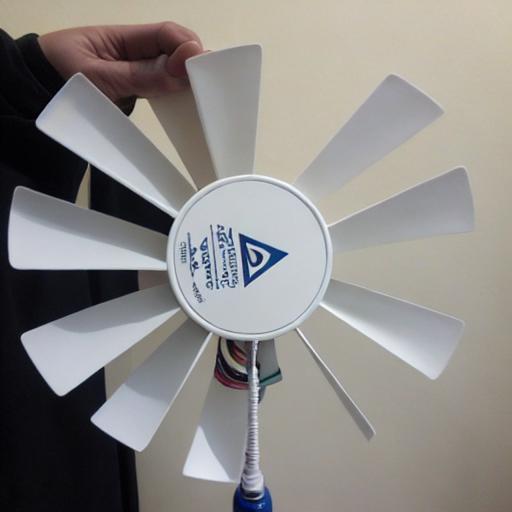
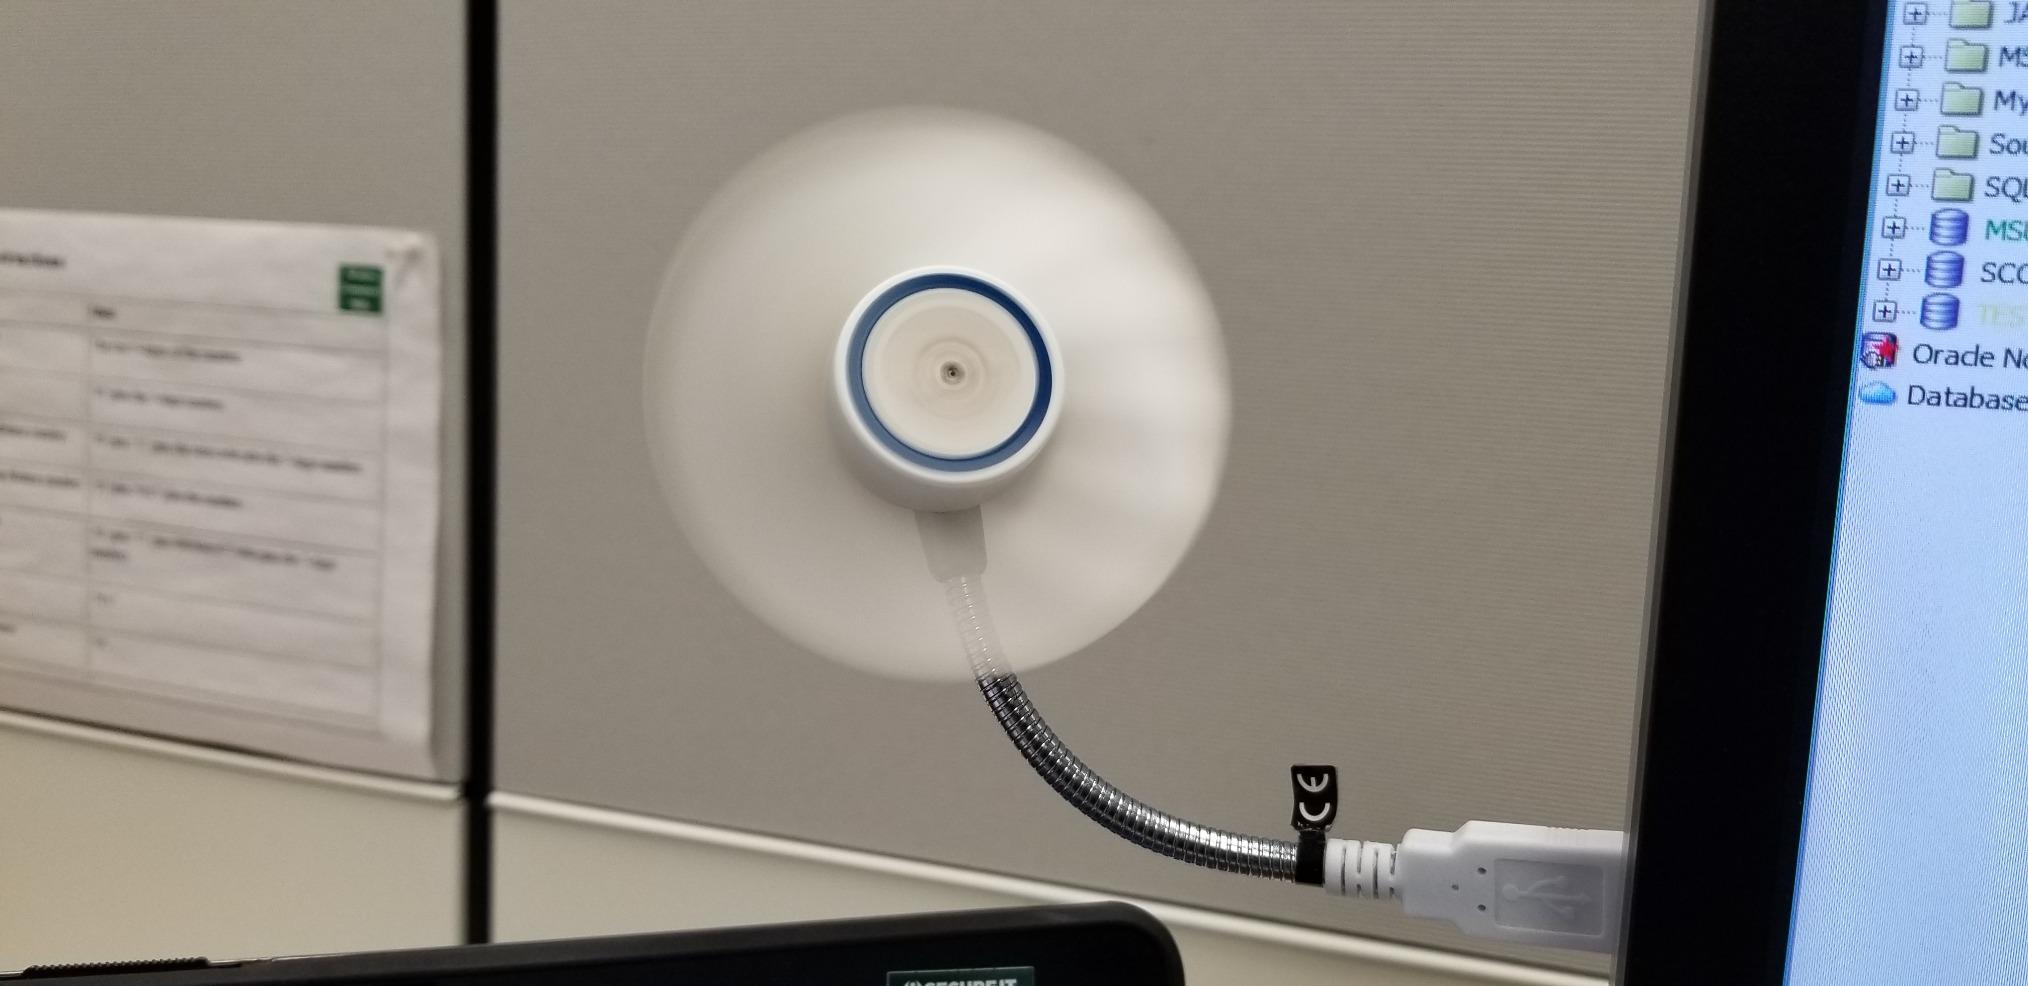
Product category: fan
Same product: no